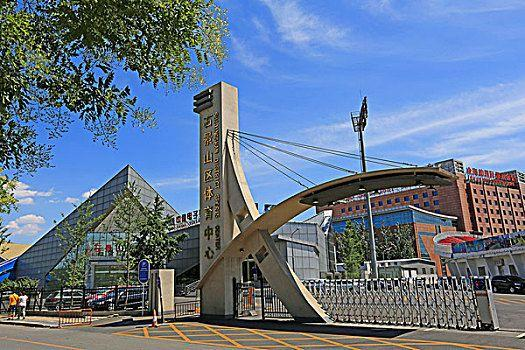
地标名称：石景山体育场
所在城市：北京市·石景山区